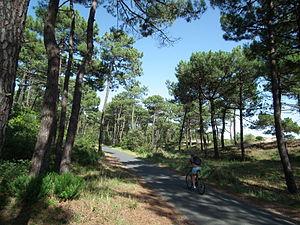
EuroVelo1 dans la forêt de la Coubre
La voie verte de Ronce-les-Bains à Saint-Palais-sur-Mer est un aménagement cyclable d’une longueur de 29 kilomètres situé en Charente-Maritime, en région Nouvelle-Aquitaine, dans le Sud-Ouest de la France. Aménagé en site propre et en voie verte entre Ronce-les-Bains, une station balnéaire dépendant de la ville de La Tremblade, et Saint-Palais-sur-Mer, banlieue résidentielle de Royan, il s’agit d’un tronçon de la véloroute européenne EuroVelo 1, ou « Vélodyssée », qui va de la Norvège au Portugal.
La presqu'île d'Arvert est une région naturelle située en Charente-Maritime, dans le sud-ouest de la France. Elle correspond à la partie nord-ouest du Royannais.
La Palmyre est un quartier résidentiel et touristique dépendant de la commune des Mathes, dans la partie occidentale de la presqu'île d'Arvert, en Charente-Maritime. Les habitants de La Palmyre sont appelés les Palmyriens et les Palmyriennes.
La forêt domaniale de la Coubre est un massif forestier s'étendant sur une partie de la presqu'île d'Arvert, en Charente-Maritime. Couvrant une superficie de 7 916 ha, c'est une des plus importantes forêts du nord de la Nouvelle-Aquitaine, derrière la forêt de la Double et la forêt d'Horte mais devant la forêt de Moulière.